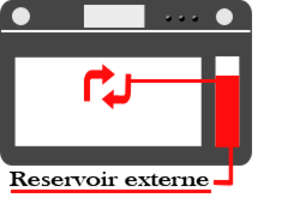
Four vapeur ou combiné vapeur avec technologie de générateur de vapeur externe au four. Elle consiste en une bouilloire qui par une buse envoie de la vapeur dans l'enceinte du four
Un four à vapeur ou four vapeur est un four qui, contrairement au four classique, permet de faire de la cuisson à la vapeur. Certains fours vapeur permettent en plus, la cuisson « sèche » classique; ce sont les «fours combiné» vapeur ou fours «mixte vapeur». Ceci permet de ne pas dessécher l'aliment pendant la cuisson et de préserver de nombreuses vitamines.